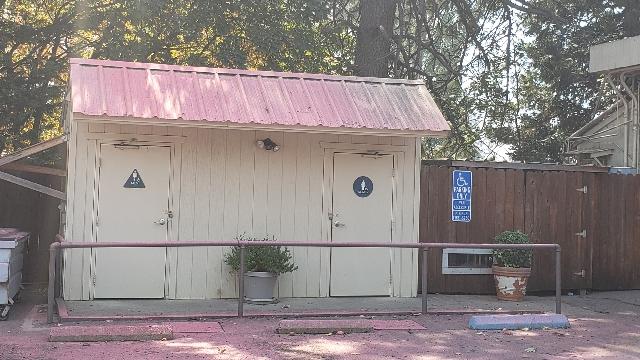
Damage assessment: no_damage